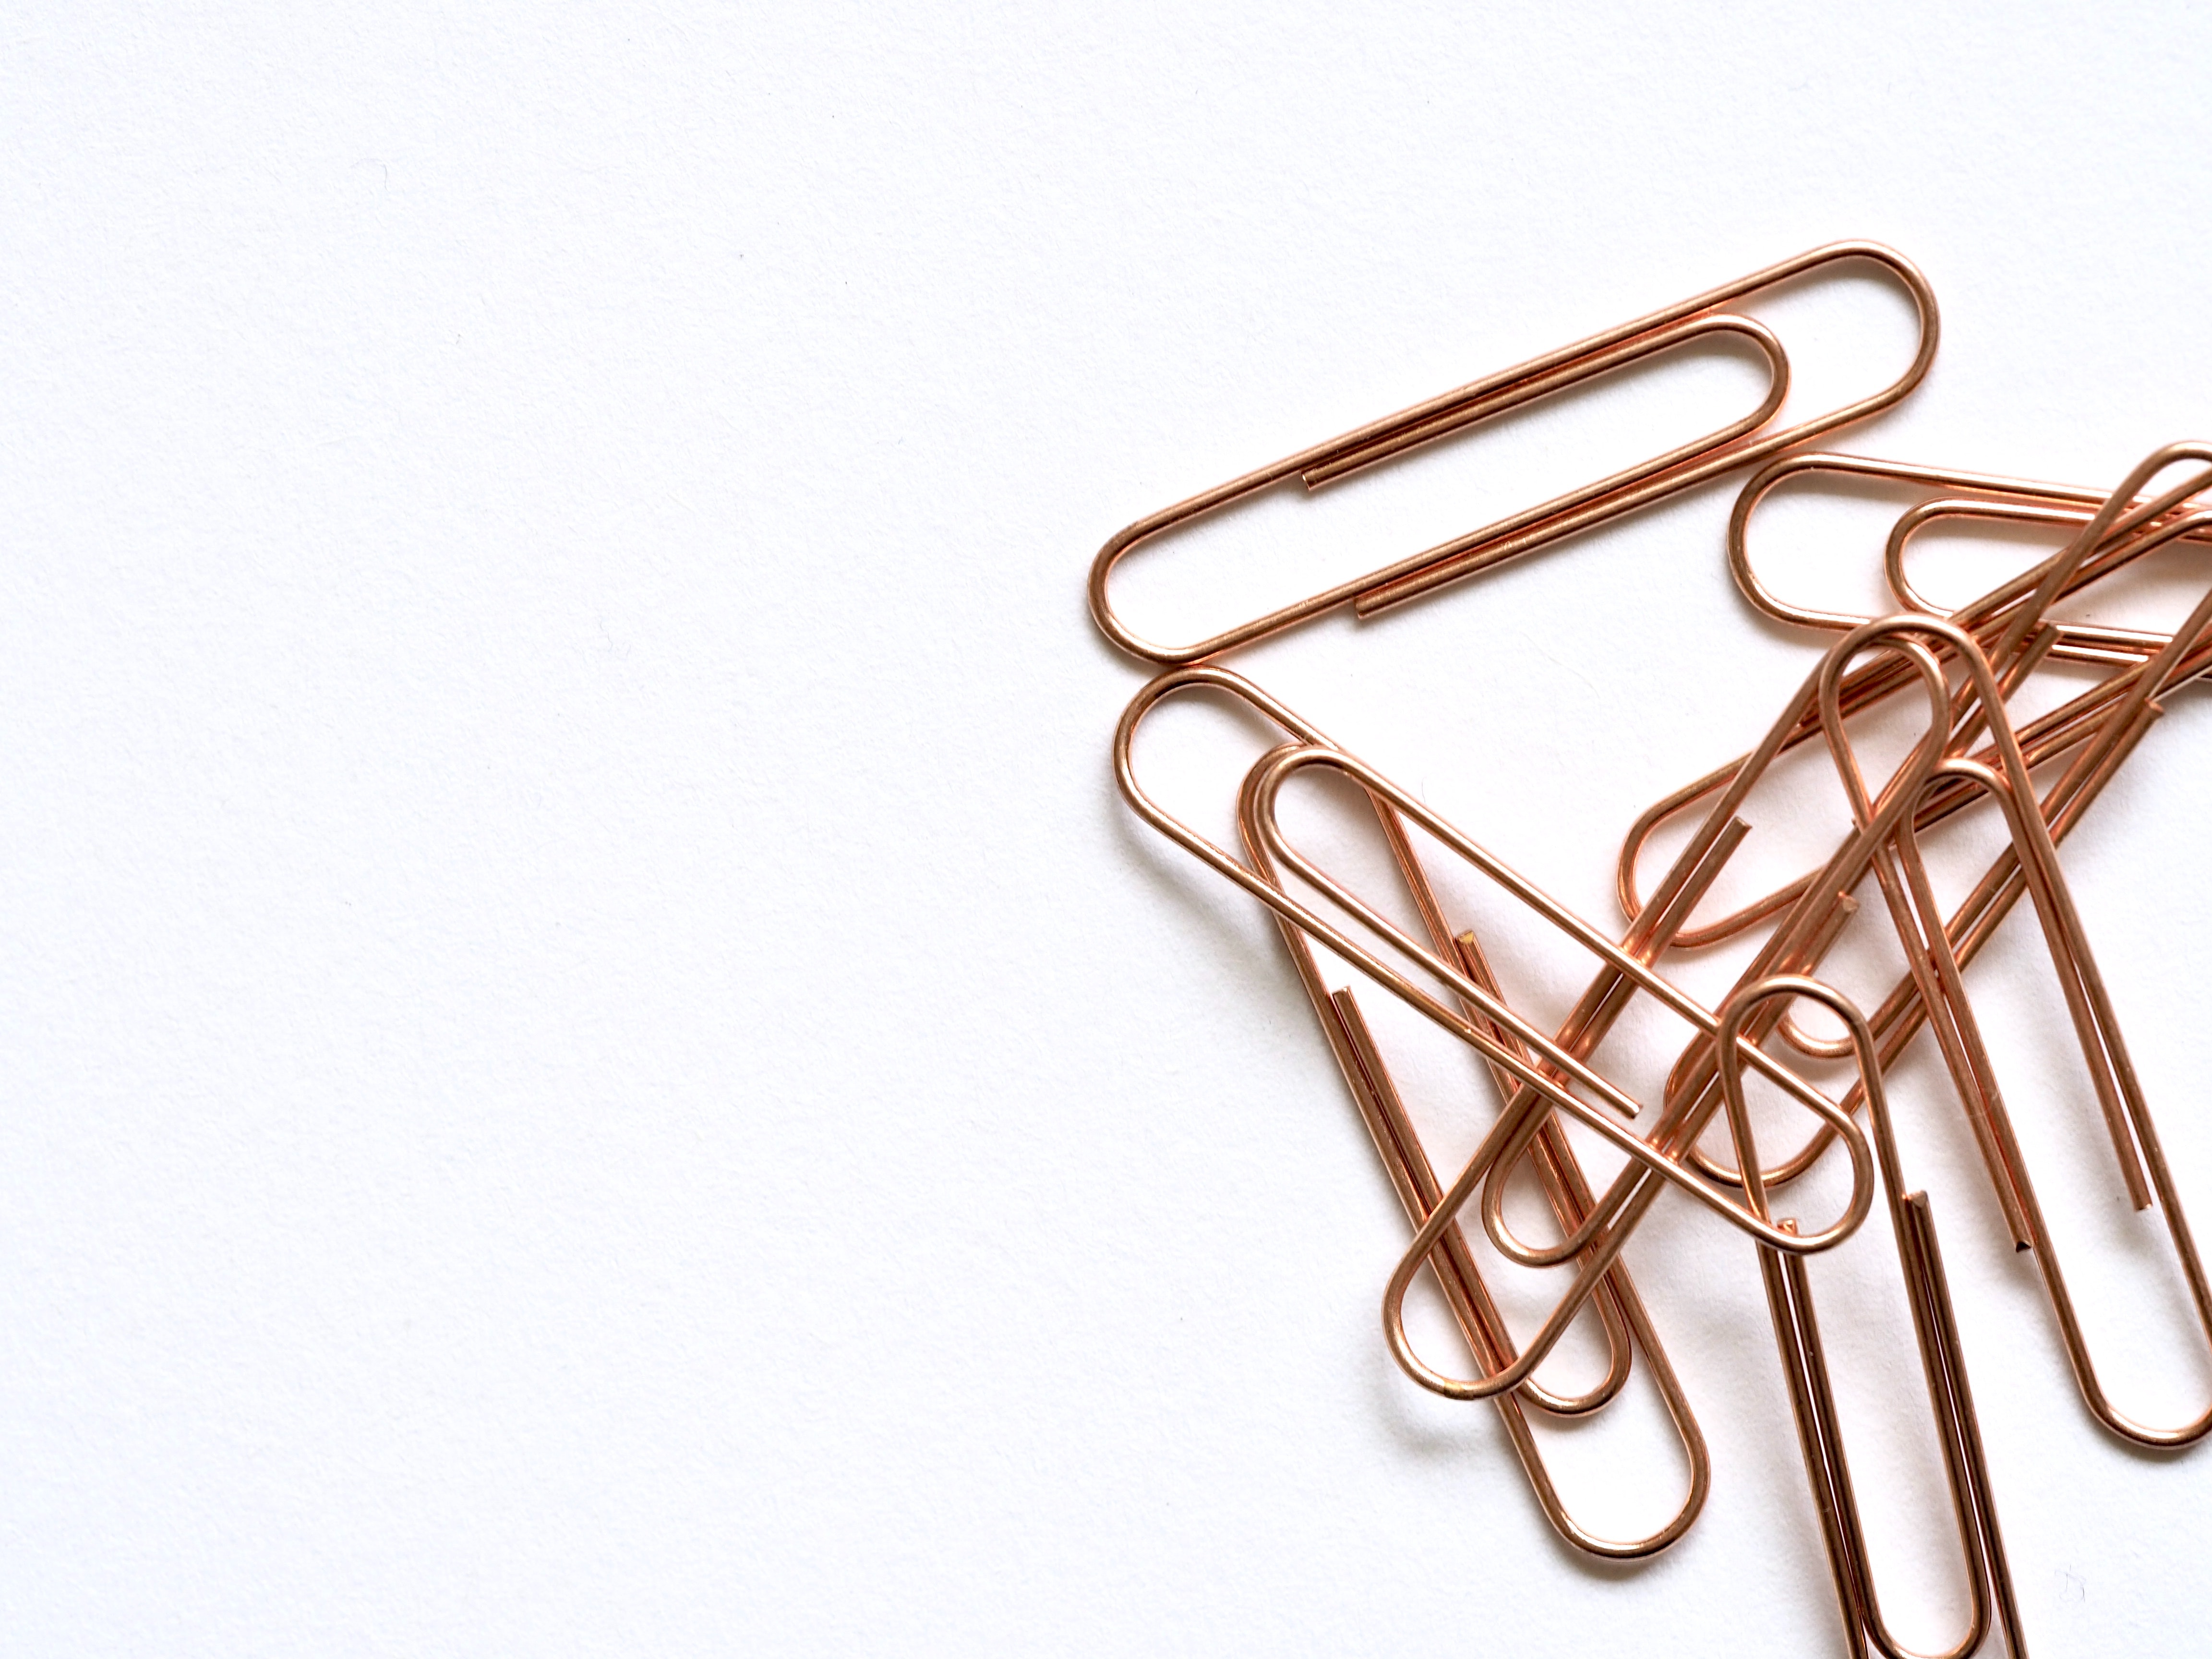
metal, copper, body jewelry, jewellery, material, font